Battle of Sorovich

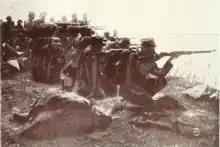

At 10:30 a.m. 21 October, the 5th Division which had split into three columns set off for Monastir. Almost immediately the Greek right column halted its advance and took up defensive positions north of the village of Lofoi. At 11 a.m., it was attacked by the 18th Ottoman Infantry Division which had been brought to the area by rail from Monastir. Although the Serbians were aware of this maneuver, they only allocated a limited a number of troops to strike the Ottoman rear, as they intended to seize Monastir first.